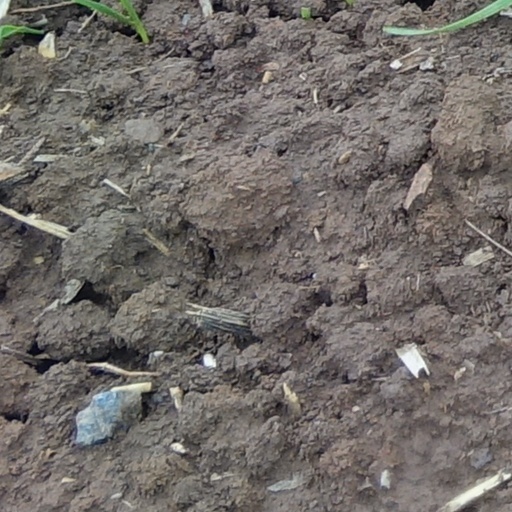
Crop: wheat